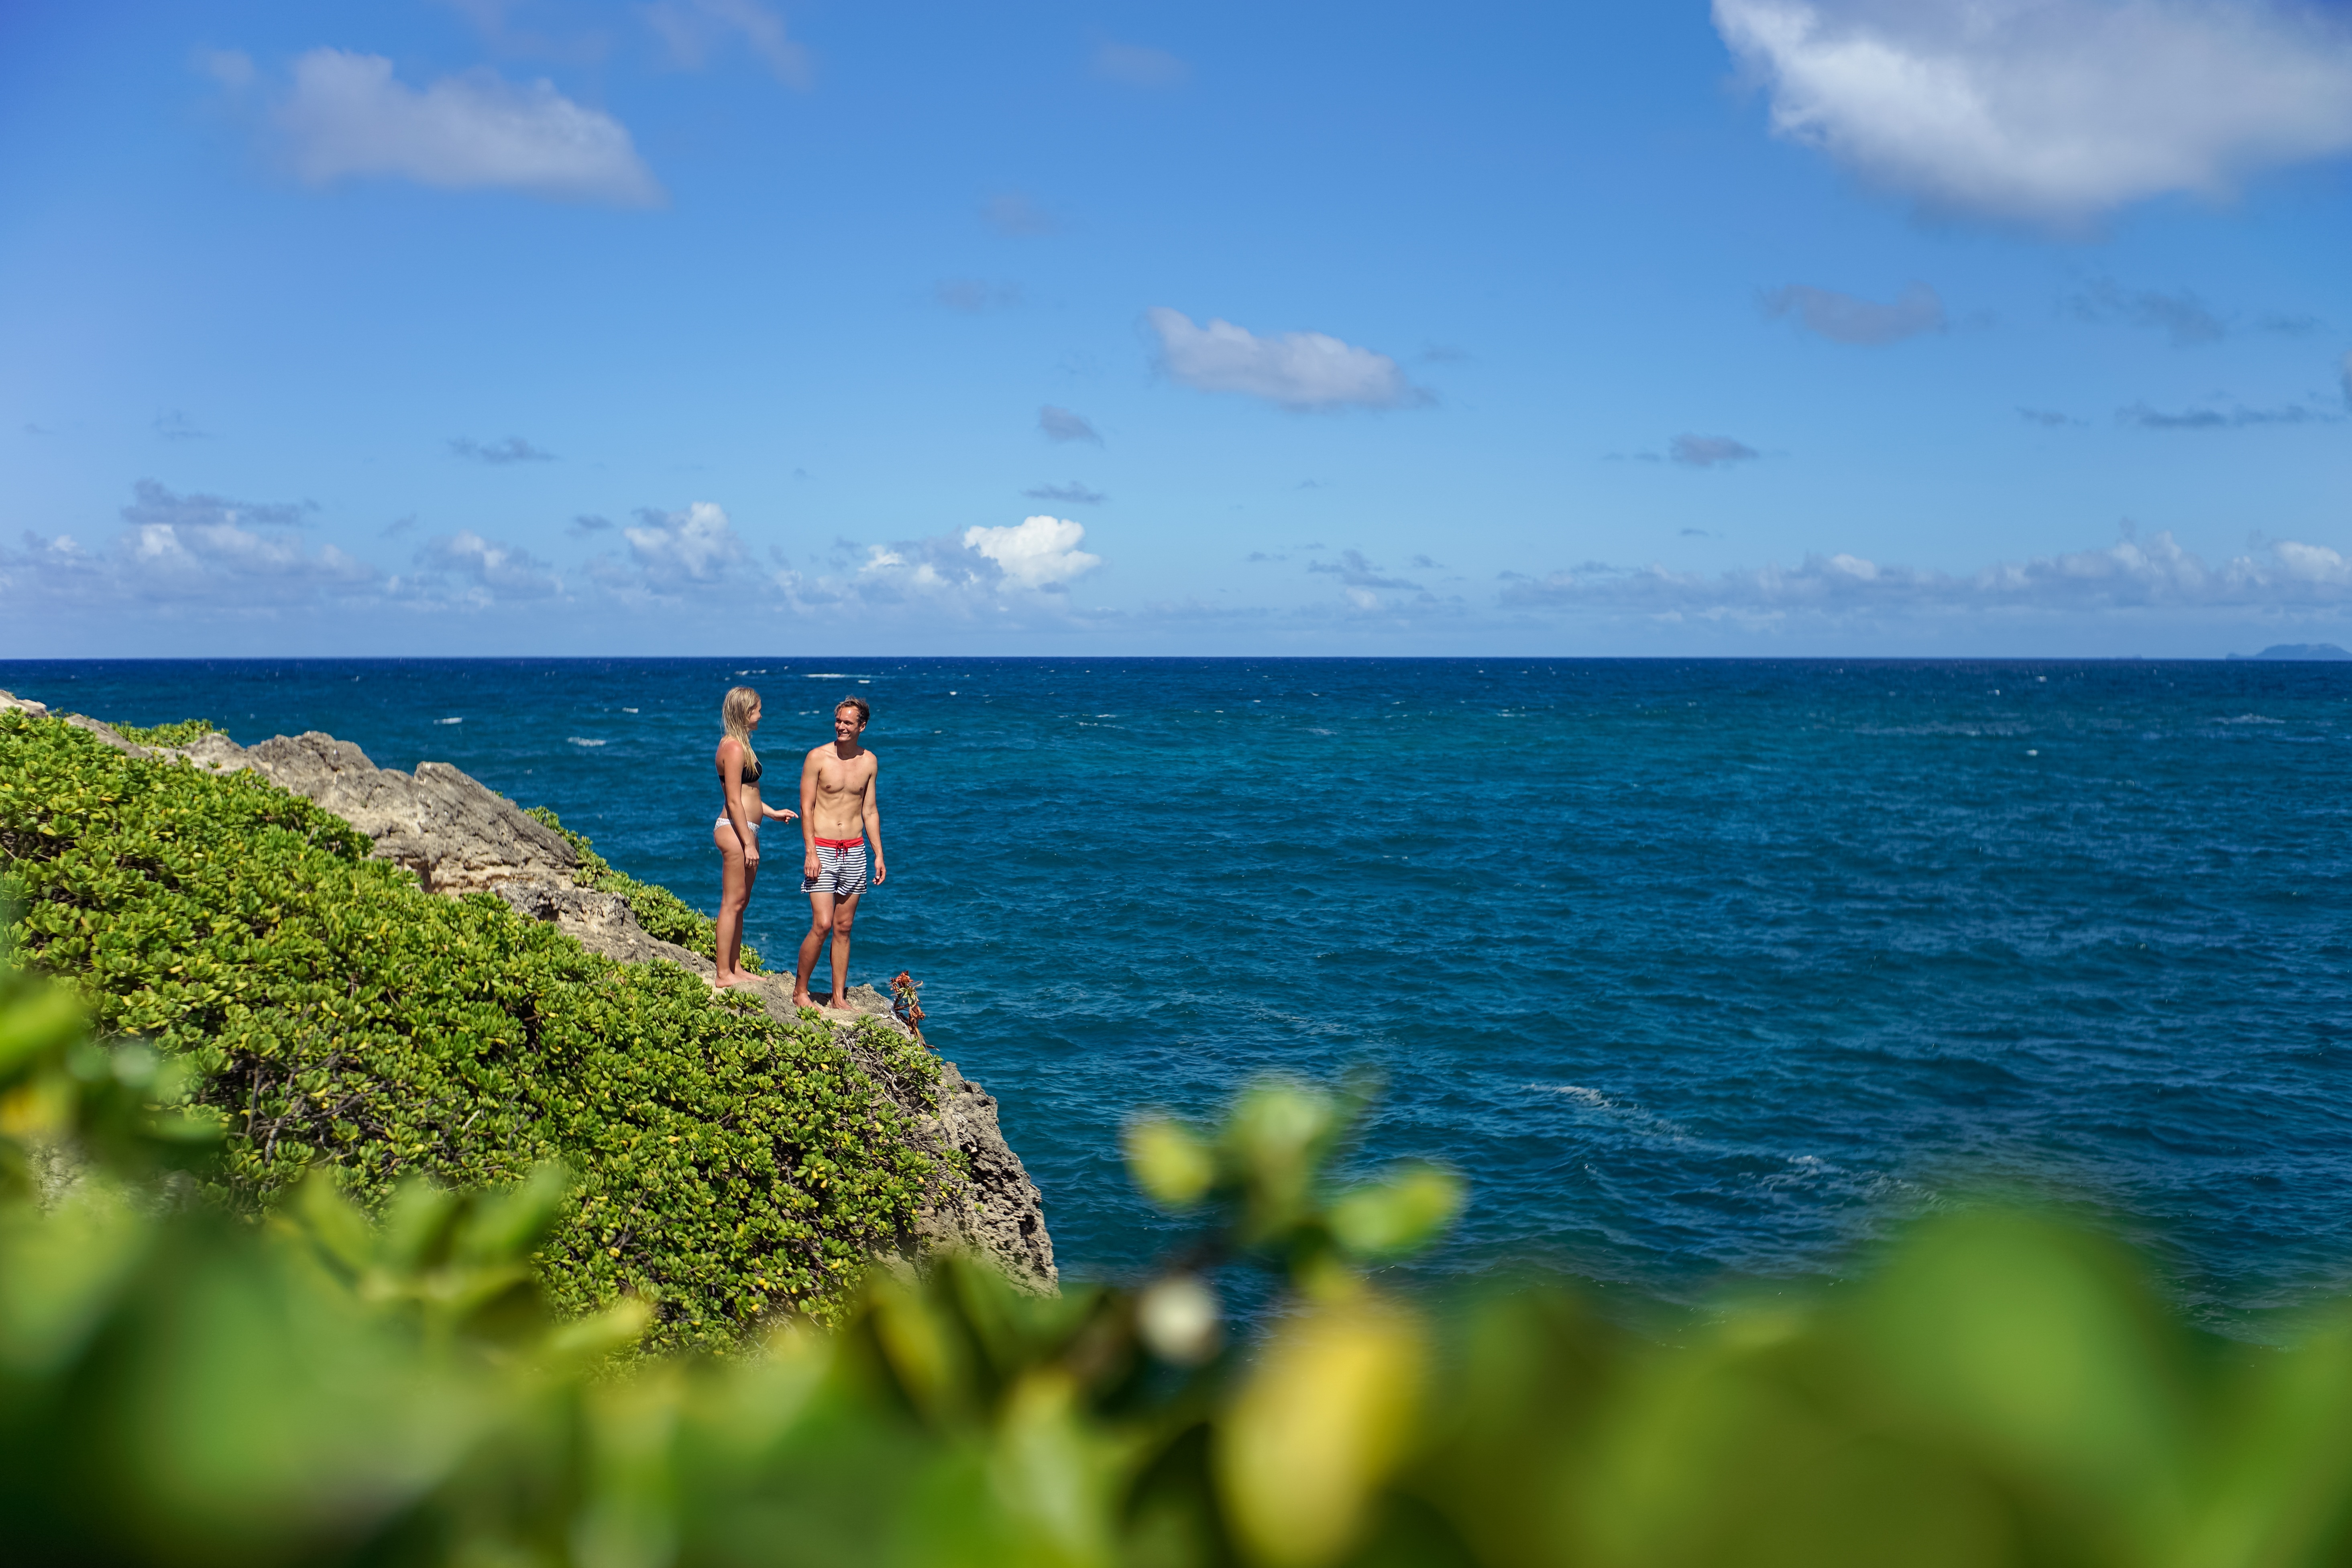
beach, sea, coast, grass, ocean, horizon, cloud, sky, sunlight, shore, vacation, cliff, bay, couple, terrain, body of water, life, relaxation, friends, relationship, tourists, beauty, scene, cape, newlyweds